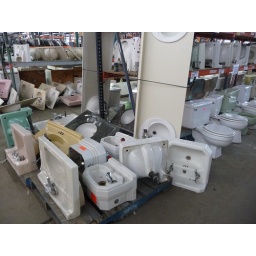
The bathroom department at Construction Junction, a Pittsburgh store specializing in selling recycled building products.